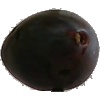
Label: Plum 3